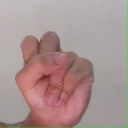
अक्षर: स